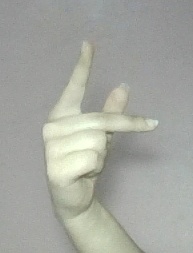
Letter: dha